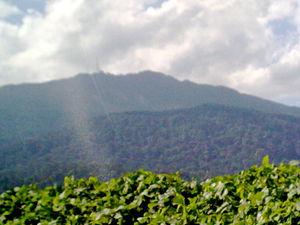
Le Gunung Ledang, ou mont Ophir, est une montagne de Malaisie. Elle culmine à 1 276 m.